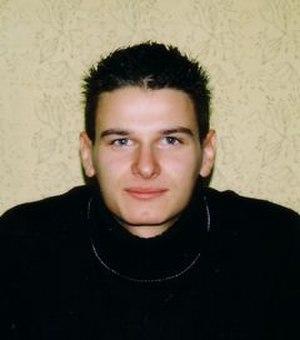
Arkadiusz Gołaś était un joueur de volley-ball polonais, né le 10 mai 1981 à Przasnysz et mort le 16 septembre 2005 dans un accident de voiture près de Klagenfurt. Il mesurait 2,00 m et jouait central.